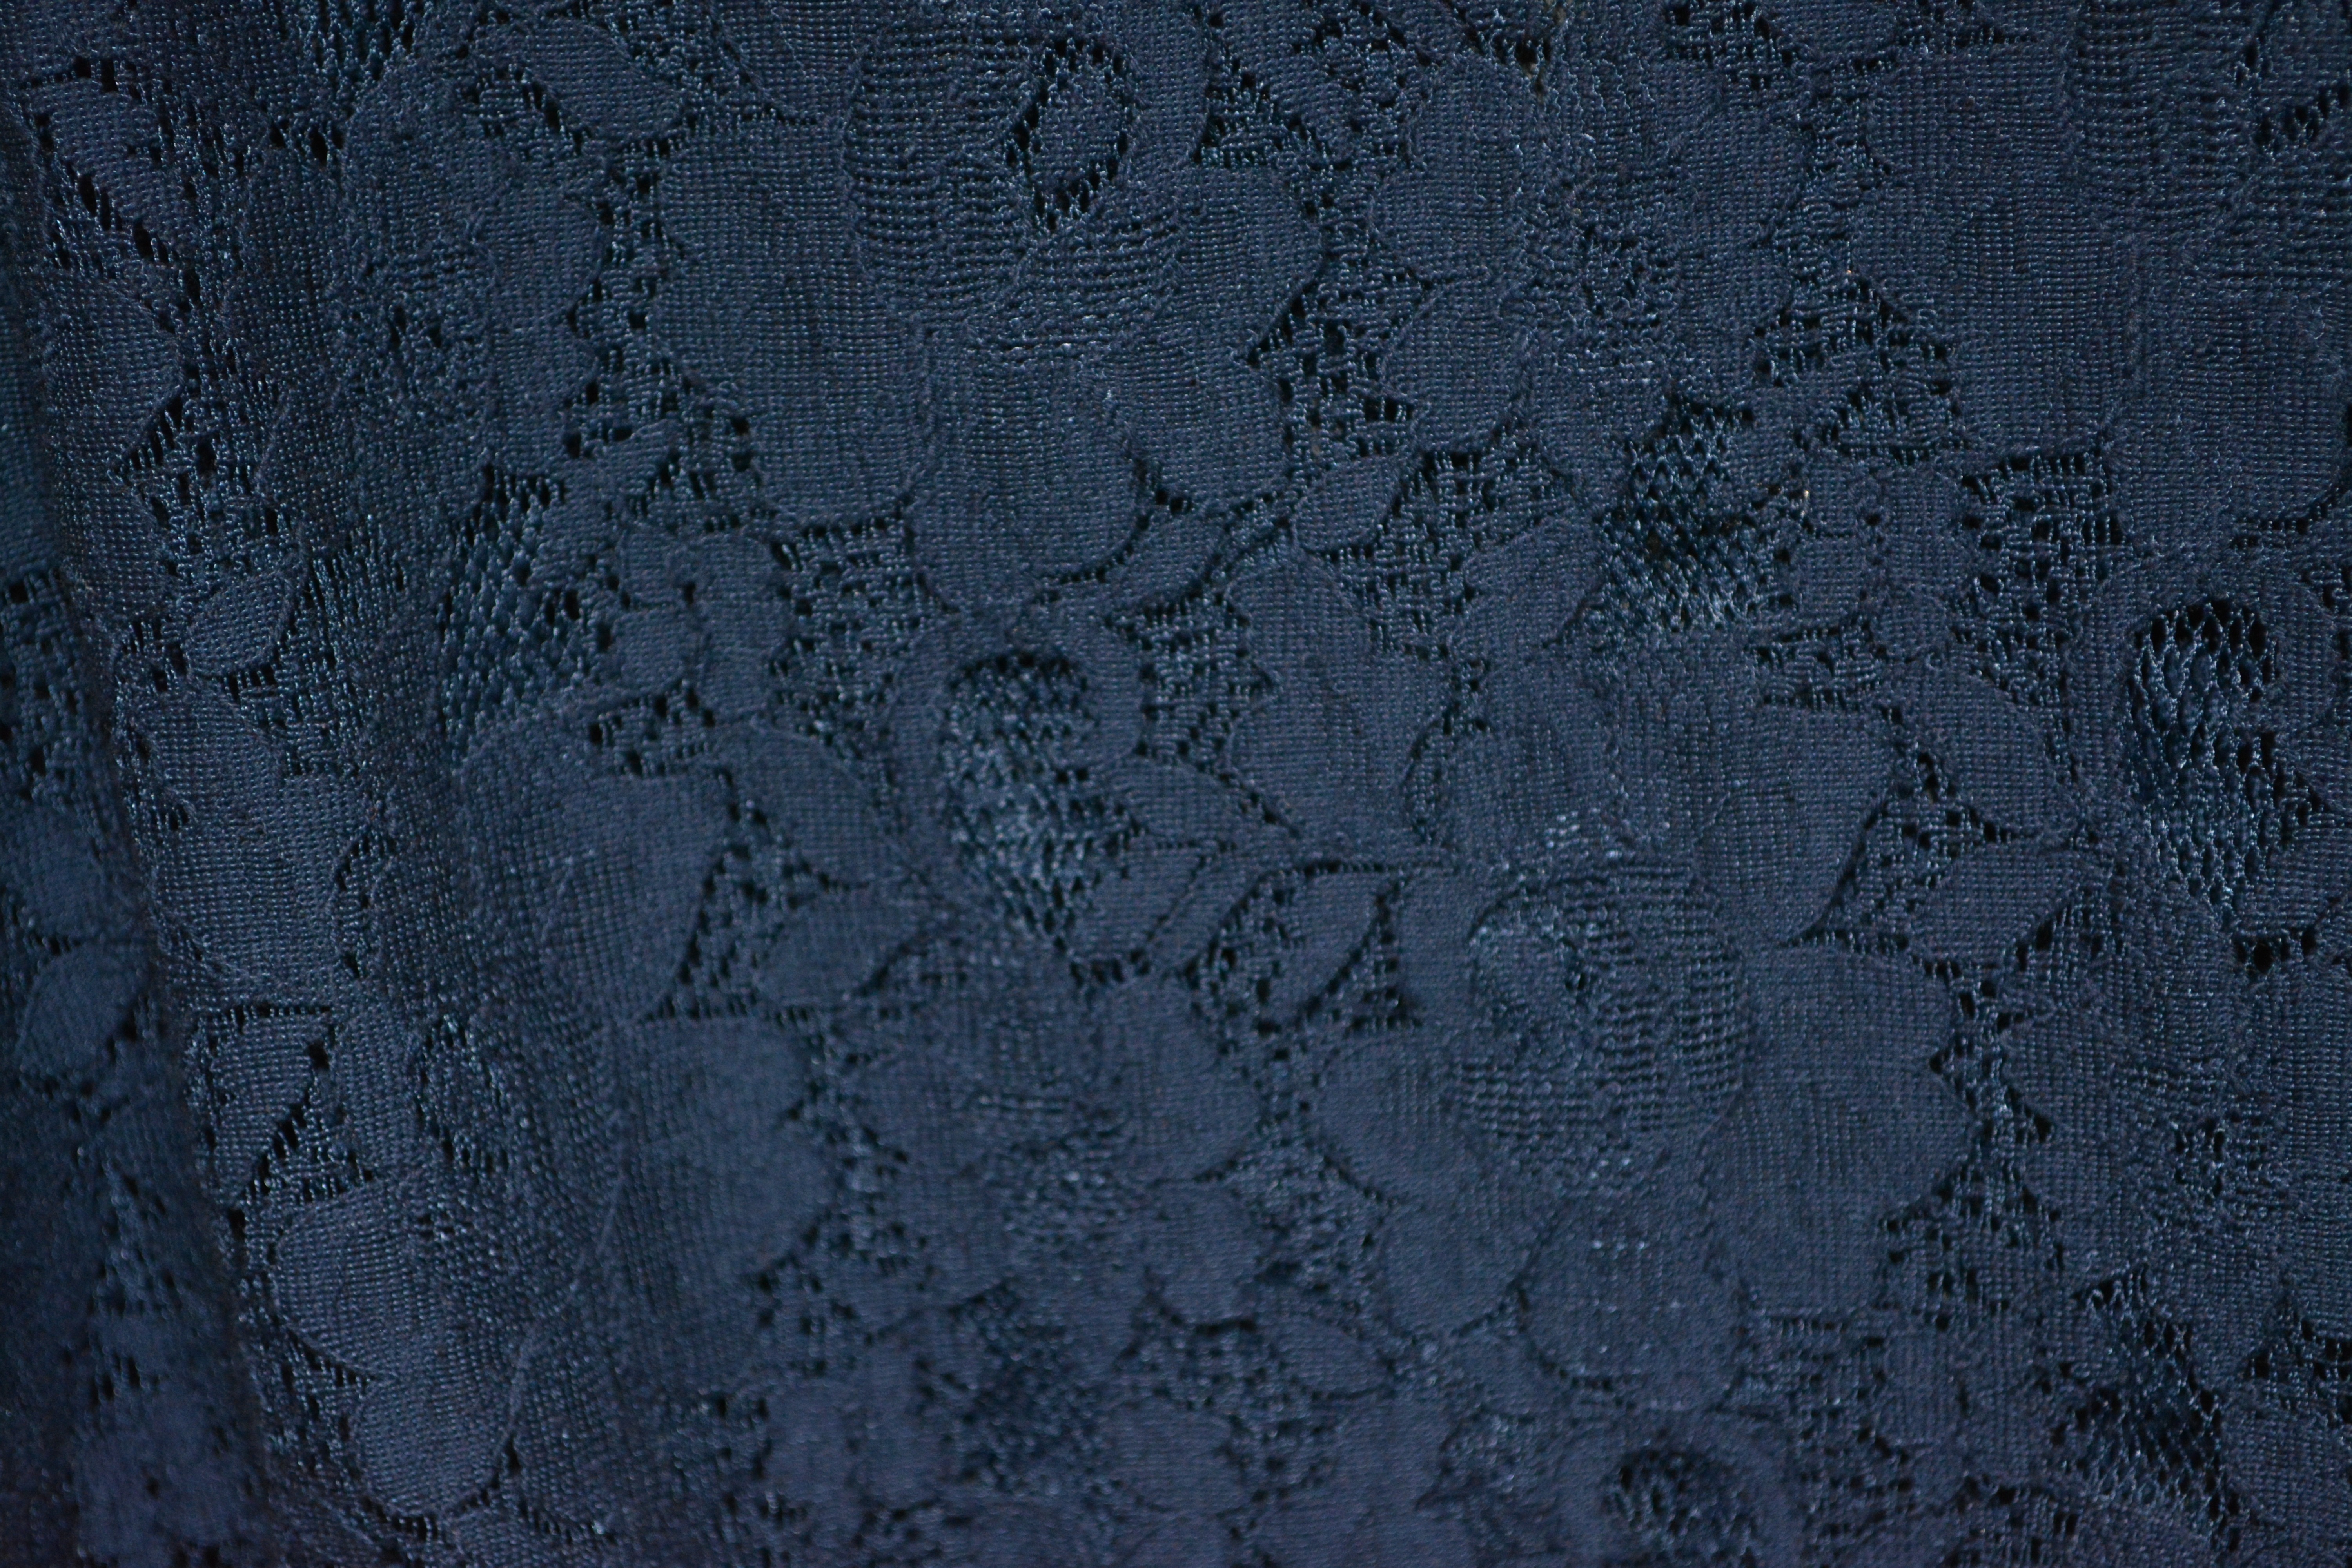
vintage, texture, floor, wall, asphalt, floral, pattern, line, lace, soil, fashion, blue, black, material, fabric, textile, design, decorative, shape, flooring, road surface